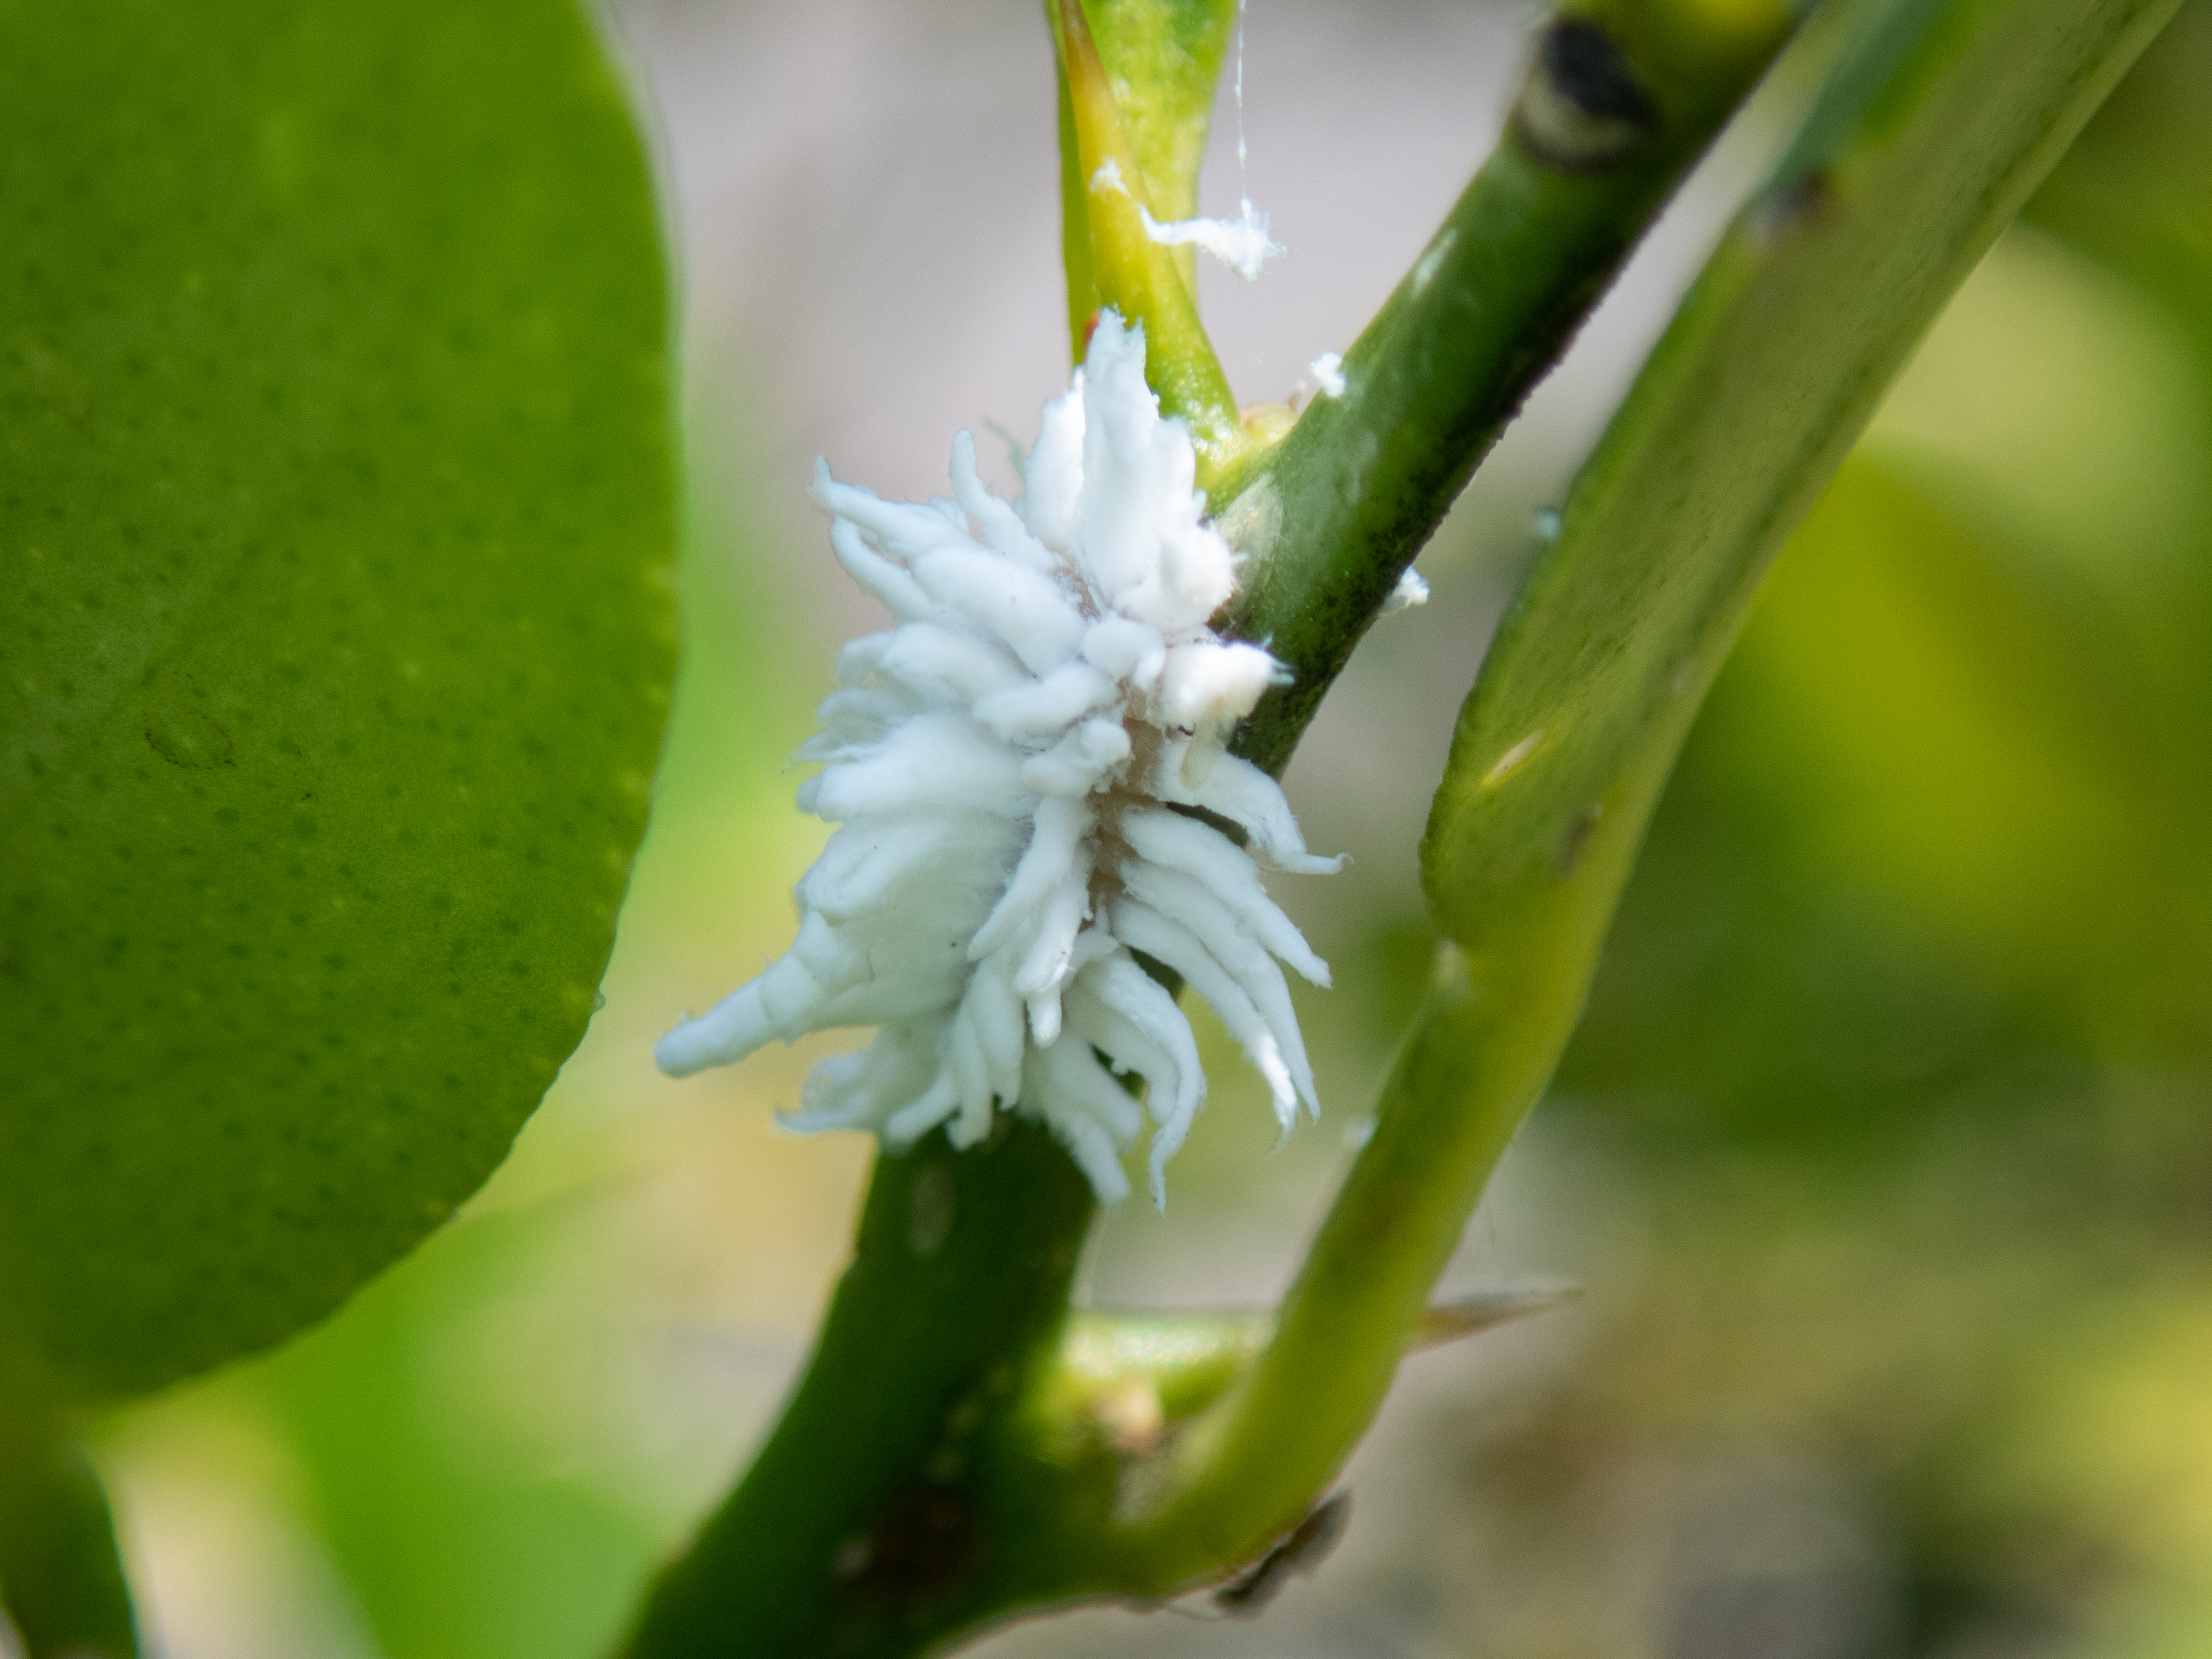
insect, lemon, worm, pest, plague, white, caterpillar, flower, plant, leaf, flowering plant, plant stem, macro photography, wildflower